William W. Belknap

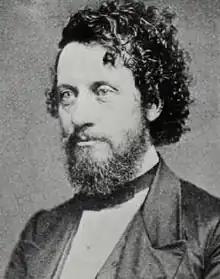
Judge MacArthur dismissed Belknap's Washington D.C. case, pressured by Grant and Attorney General Taft.

After Shiloh, Belknap served as "acting" commander of the 15th Iowa Volunteer Infantry at the Battle of Corinth. Col. Hugh T. Reid, commander of the 15th Iowa Volunteer Infantry, had been severely injured in the neck at Shiloh and removed from active duty. Col. Reid stated that at Shiloh Belknap, "was always in the right place at the right time, directing and encouraging officers and men as coolly as a veteran" At Corinth, Belknap was noted for his "conspicuous gallantry". After Corinth, Belknap and the 15th Iowa Volunteer Infantry for a time served on guard duty. Belknap was formally promoted from major to lieutenant colonel on August 20, 1862. Belknap was promoted from lieutenant colonel to colonel of the Iowa 15th Volunteer Infantry on June 3, 1863.